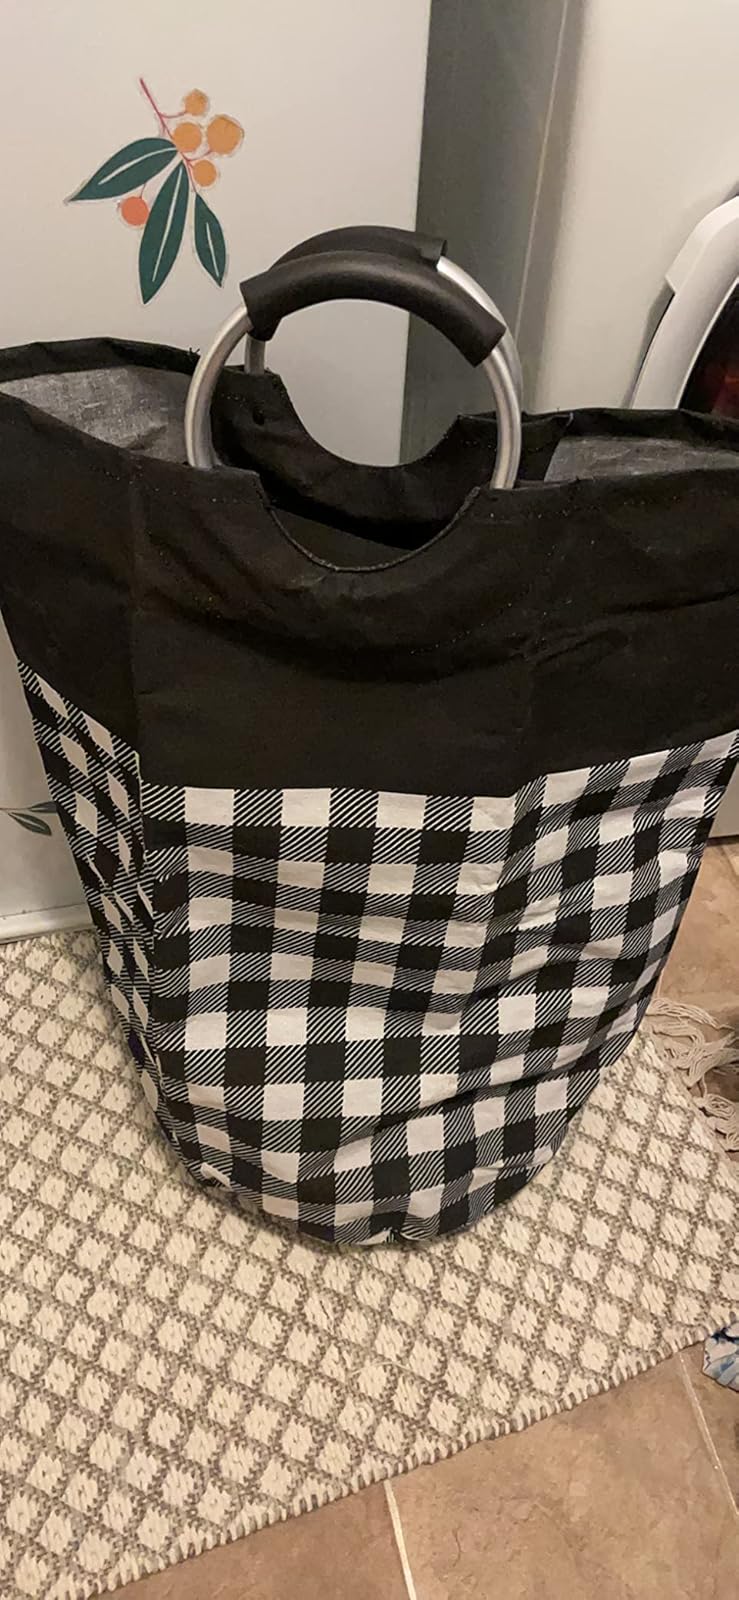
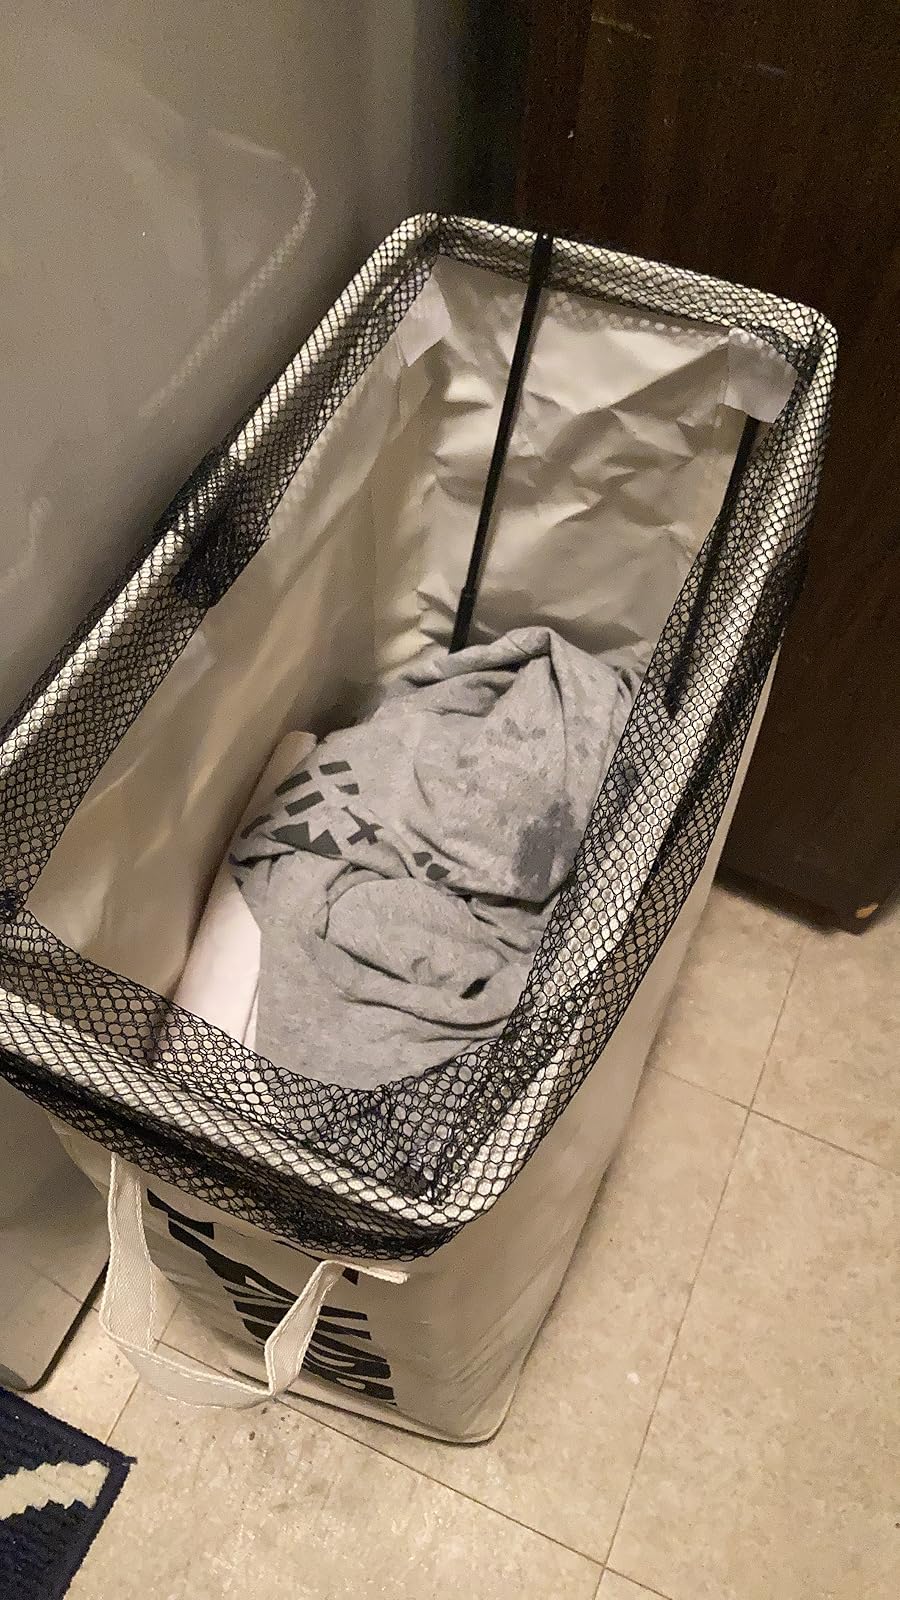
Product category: items_hamper
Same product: no